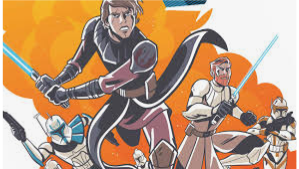
Portrait style: Cartoon Portrait